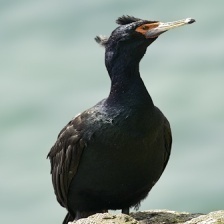
Species: RED FACED CORMORANT
Scientific name: PHALACROCORAX URILE